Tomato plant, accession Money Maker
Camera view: horizontal (90 deg, fisheye); turntable rotation: 60 degrees
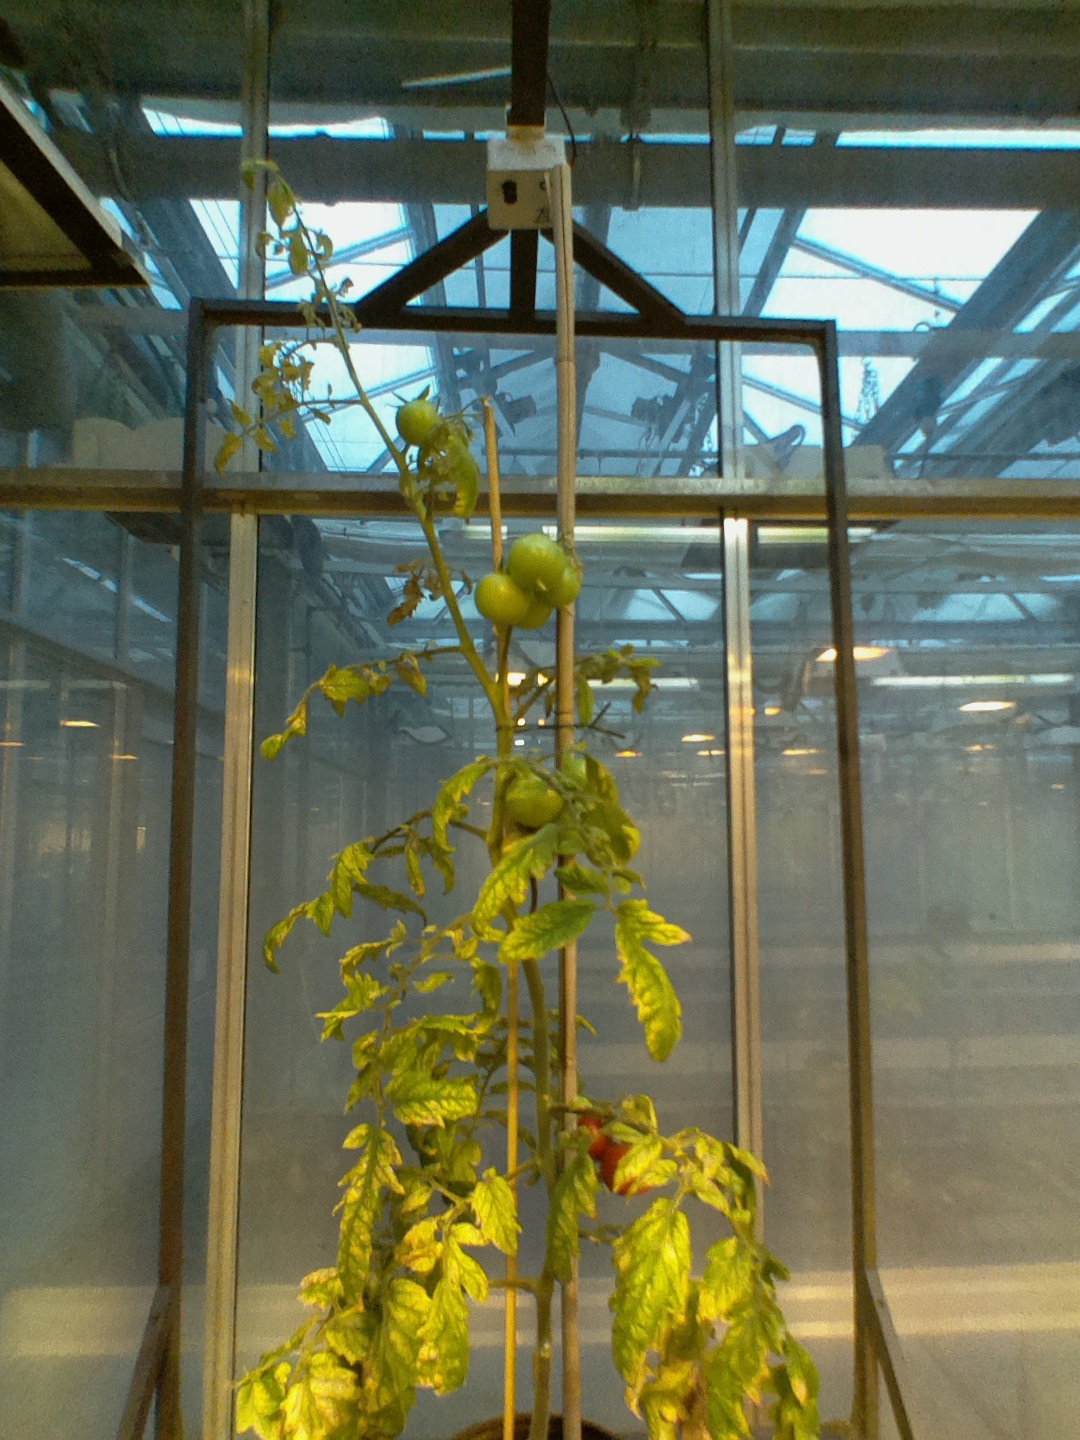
BBCH growth stage 83: 30%-40% of fruits show typical fully ripe color